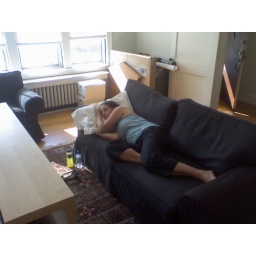
all the boxes and stuff is in the house and someone's tired.